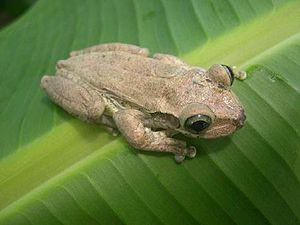
Osteopilus dominicensis est une espèce d'amphibiens de la famille des Hylidae.